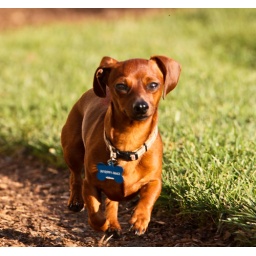
The dog running around in the backyard